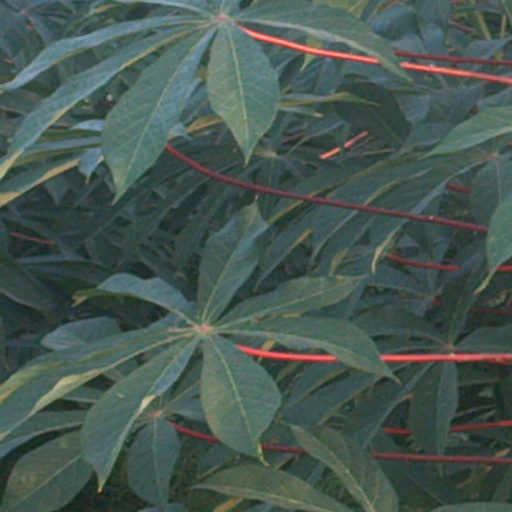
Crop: cassava